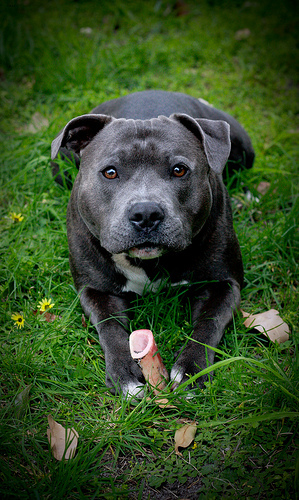
Animal: dog
Breed: staffordshire bull terrier